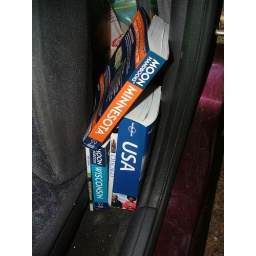
Some books in the car